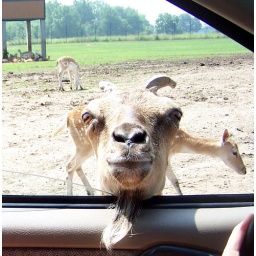
Peeking in our car window at the African Safari Wildlife Park